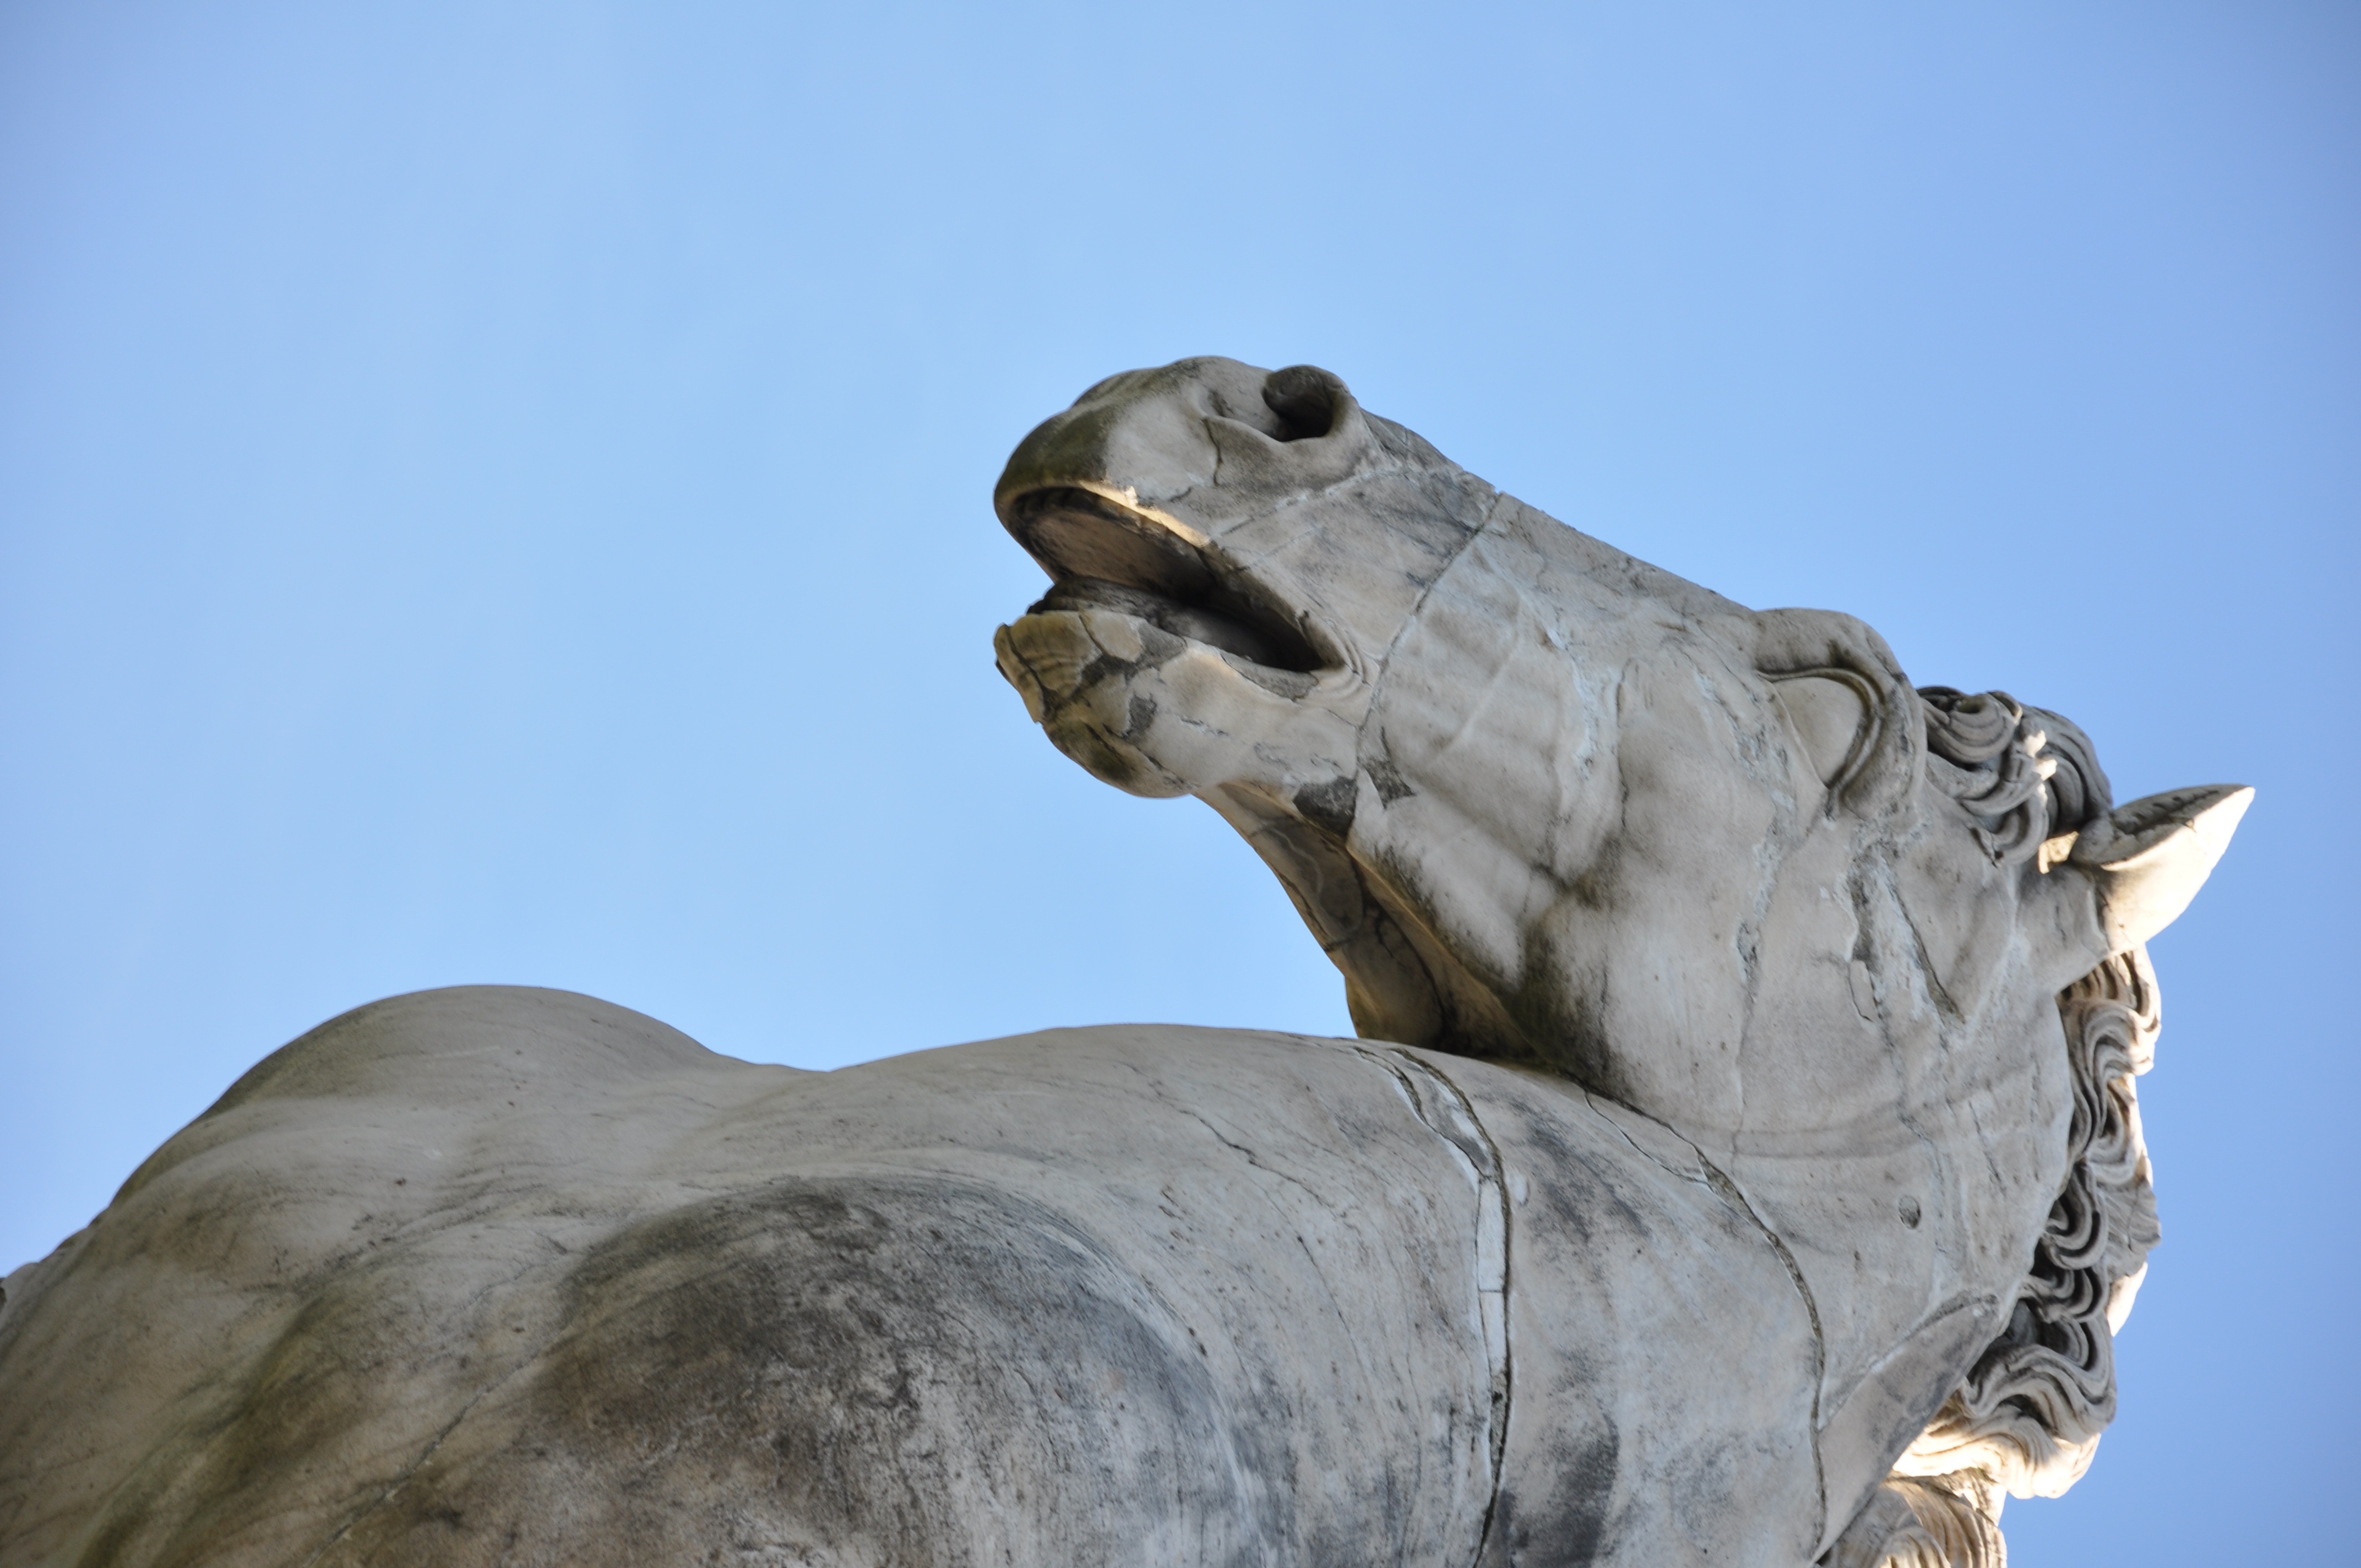
rock, wood, monument, statue, horse, gargoyle, sculpture, art, rome, temple, head, carving, ancient history